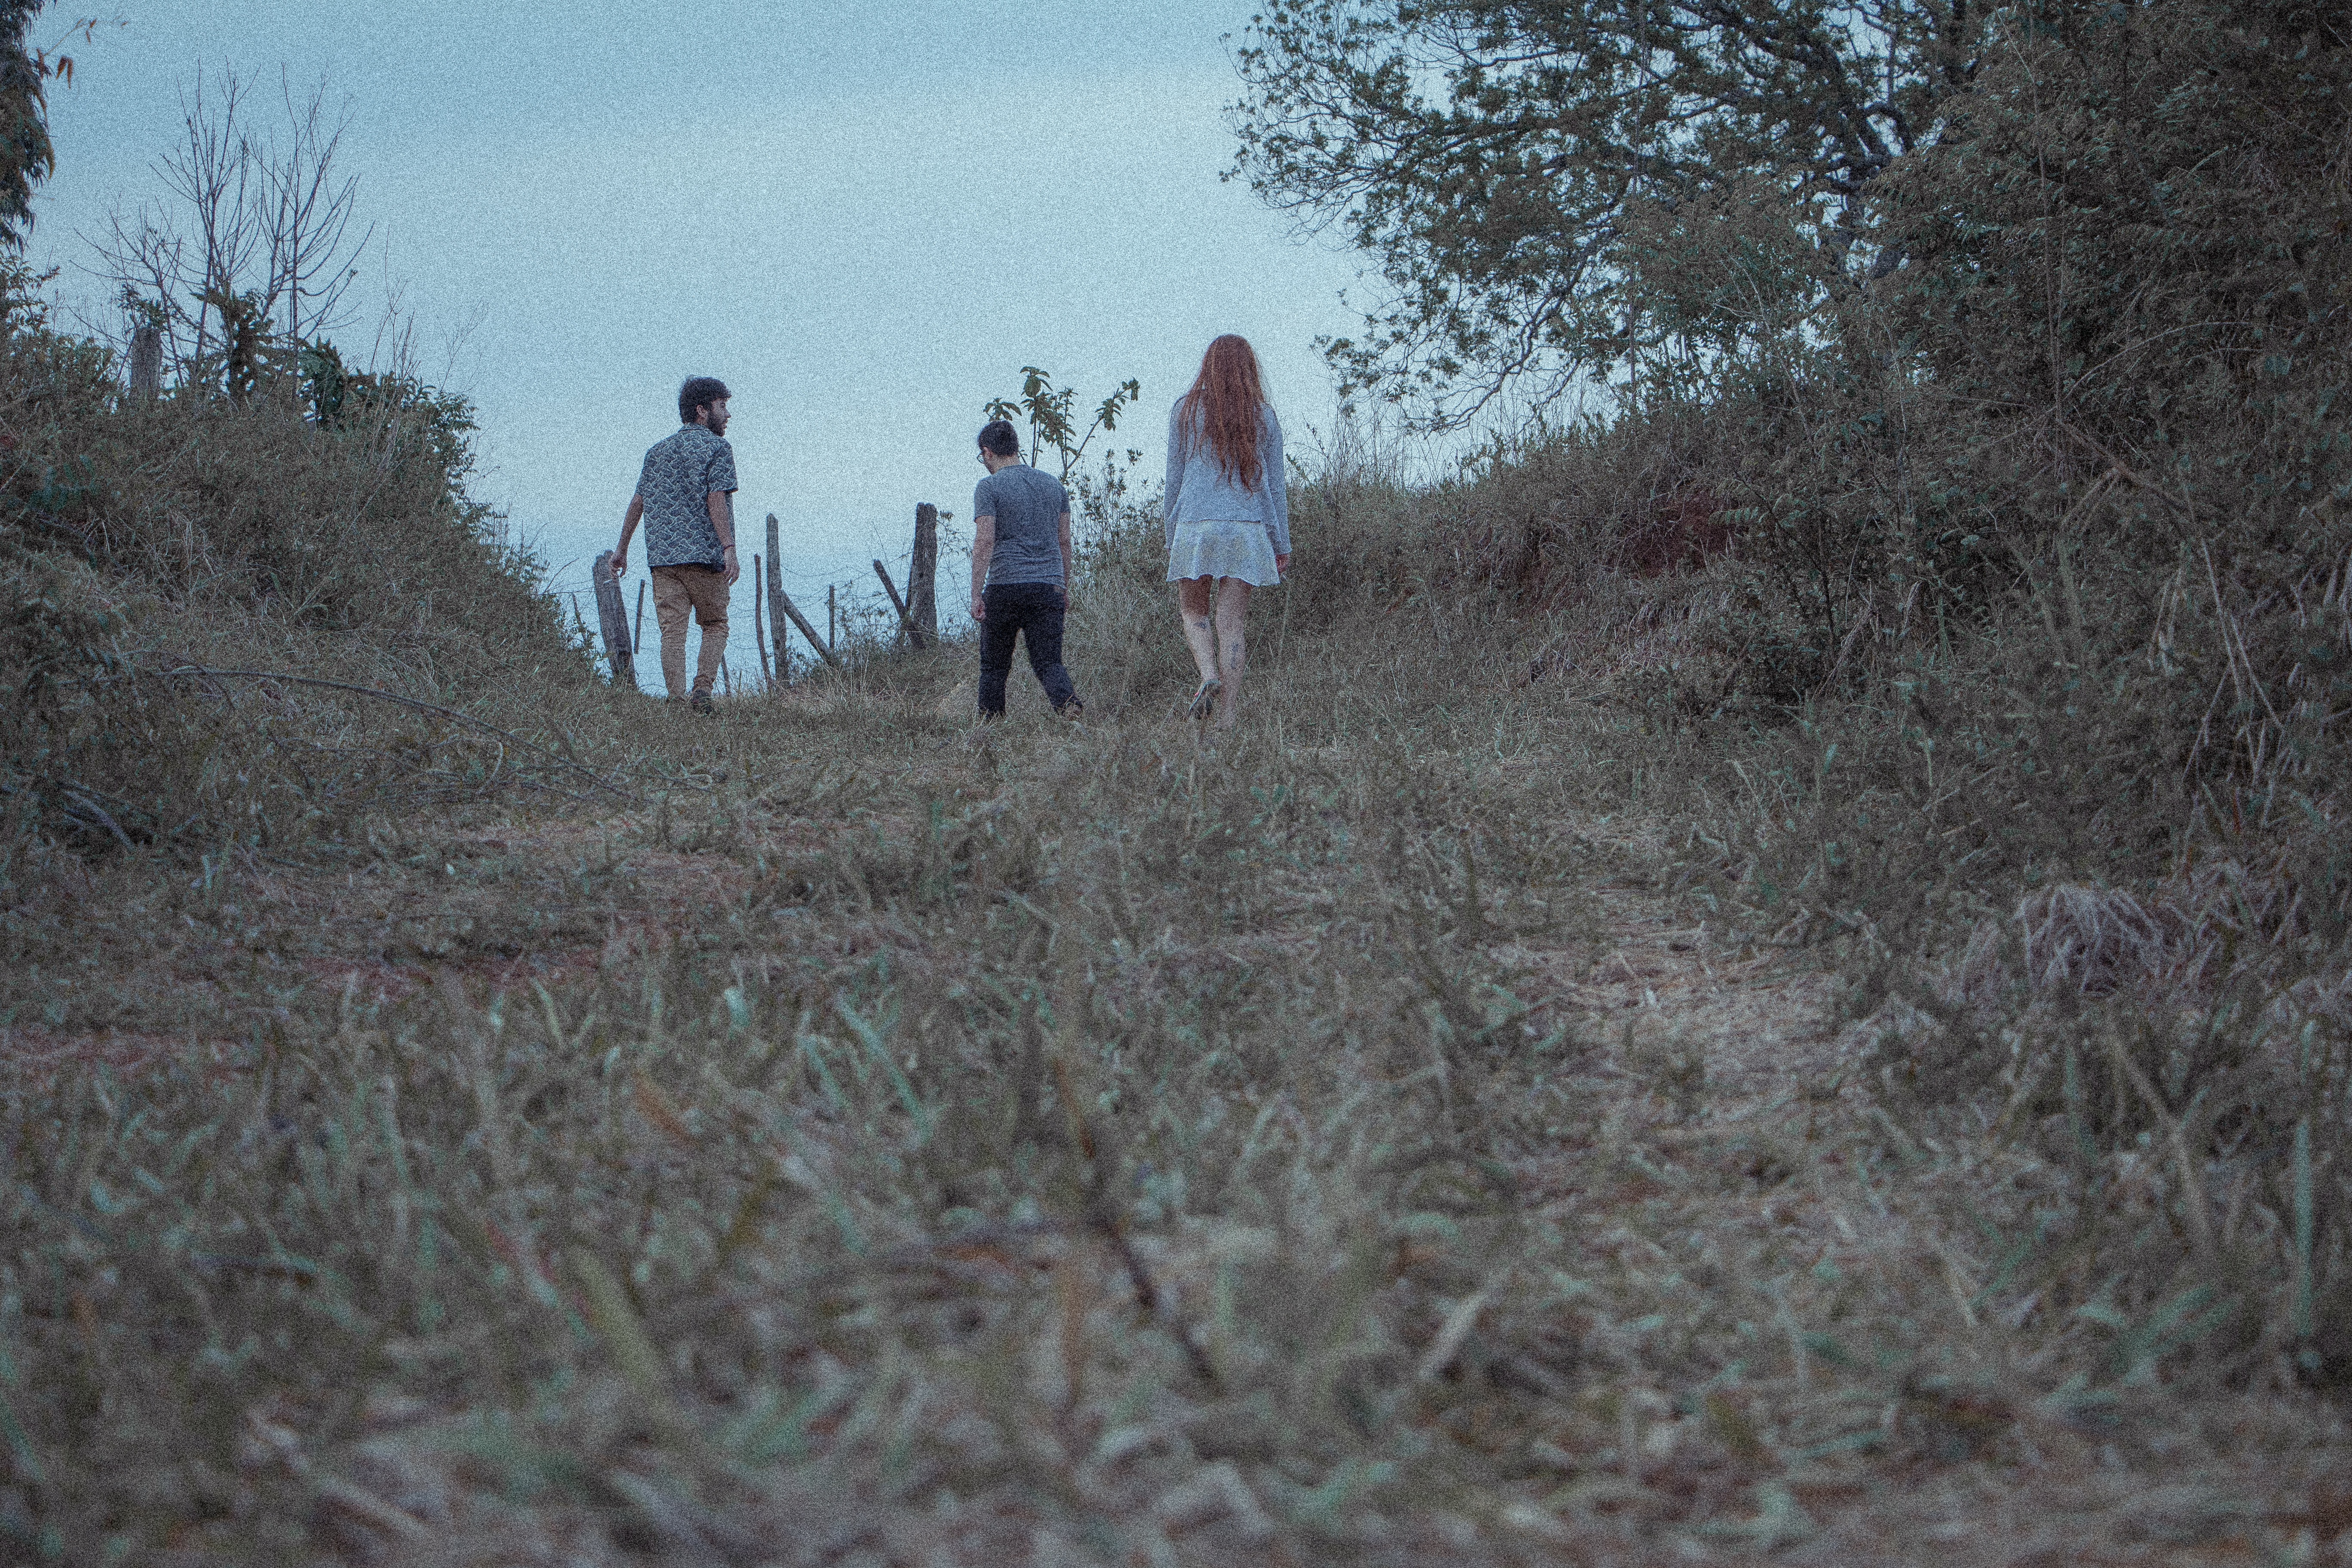
tree, wilderness, winter, trail, ridge, woodland, ecosystem